Kacee Vasudeva

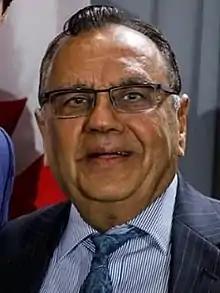
Vasudeva in 2020

Kailash (Kacee) Vasudeva is an Indian-born Canadian businessman. He has designed products ranging from automotive products and tools, power tool accessories, mosquito and bed bug prevention, and eco-friendly packaging.